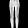
Label: Trouser